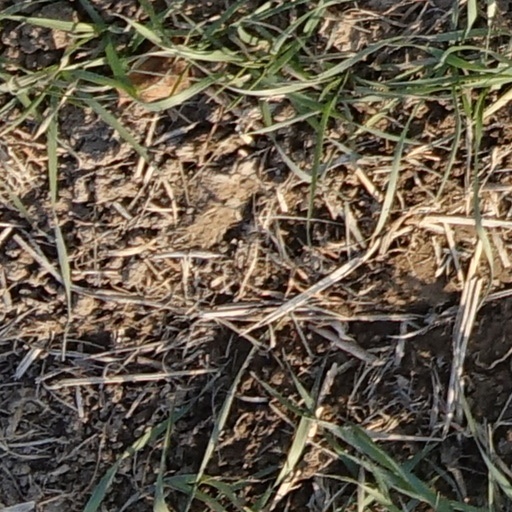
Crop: wheat